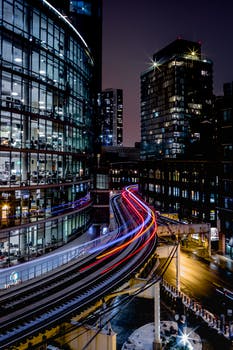
Label: No Watermark